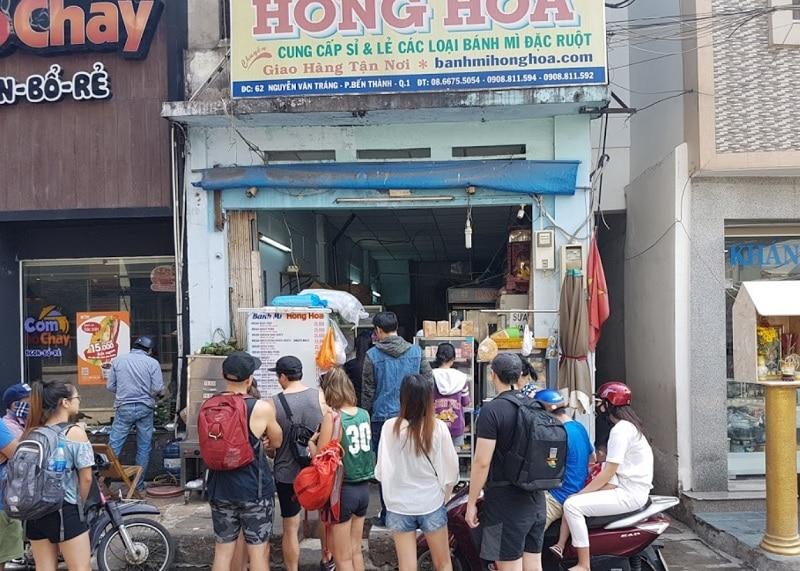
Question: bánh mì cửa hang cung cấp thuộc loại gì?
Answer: cửa hàng cung cấp bánh mì đặc ruột